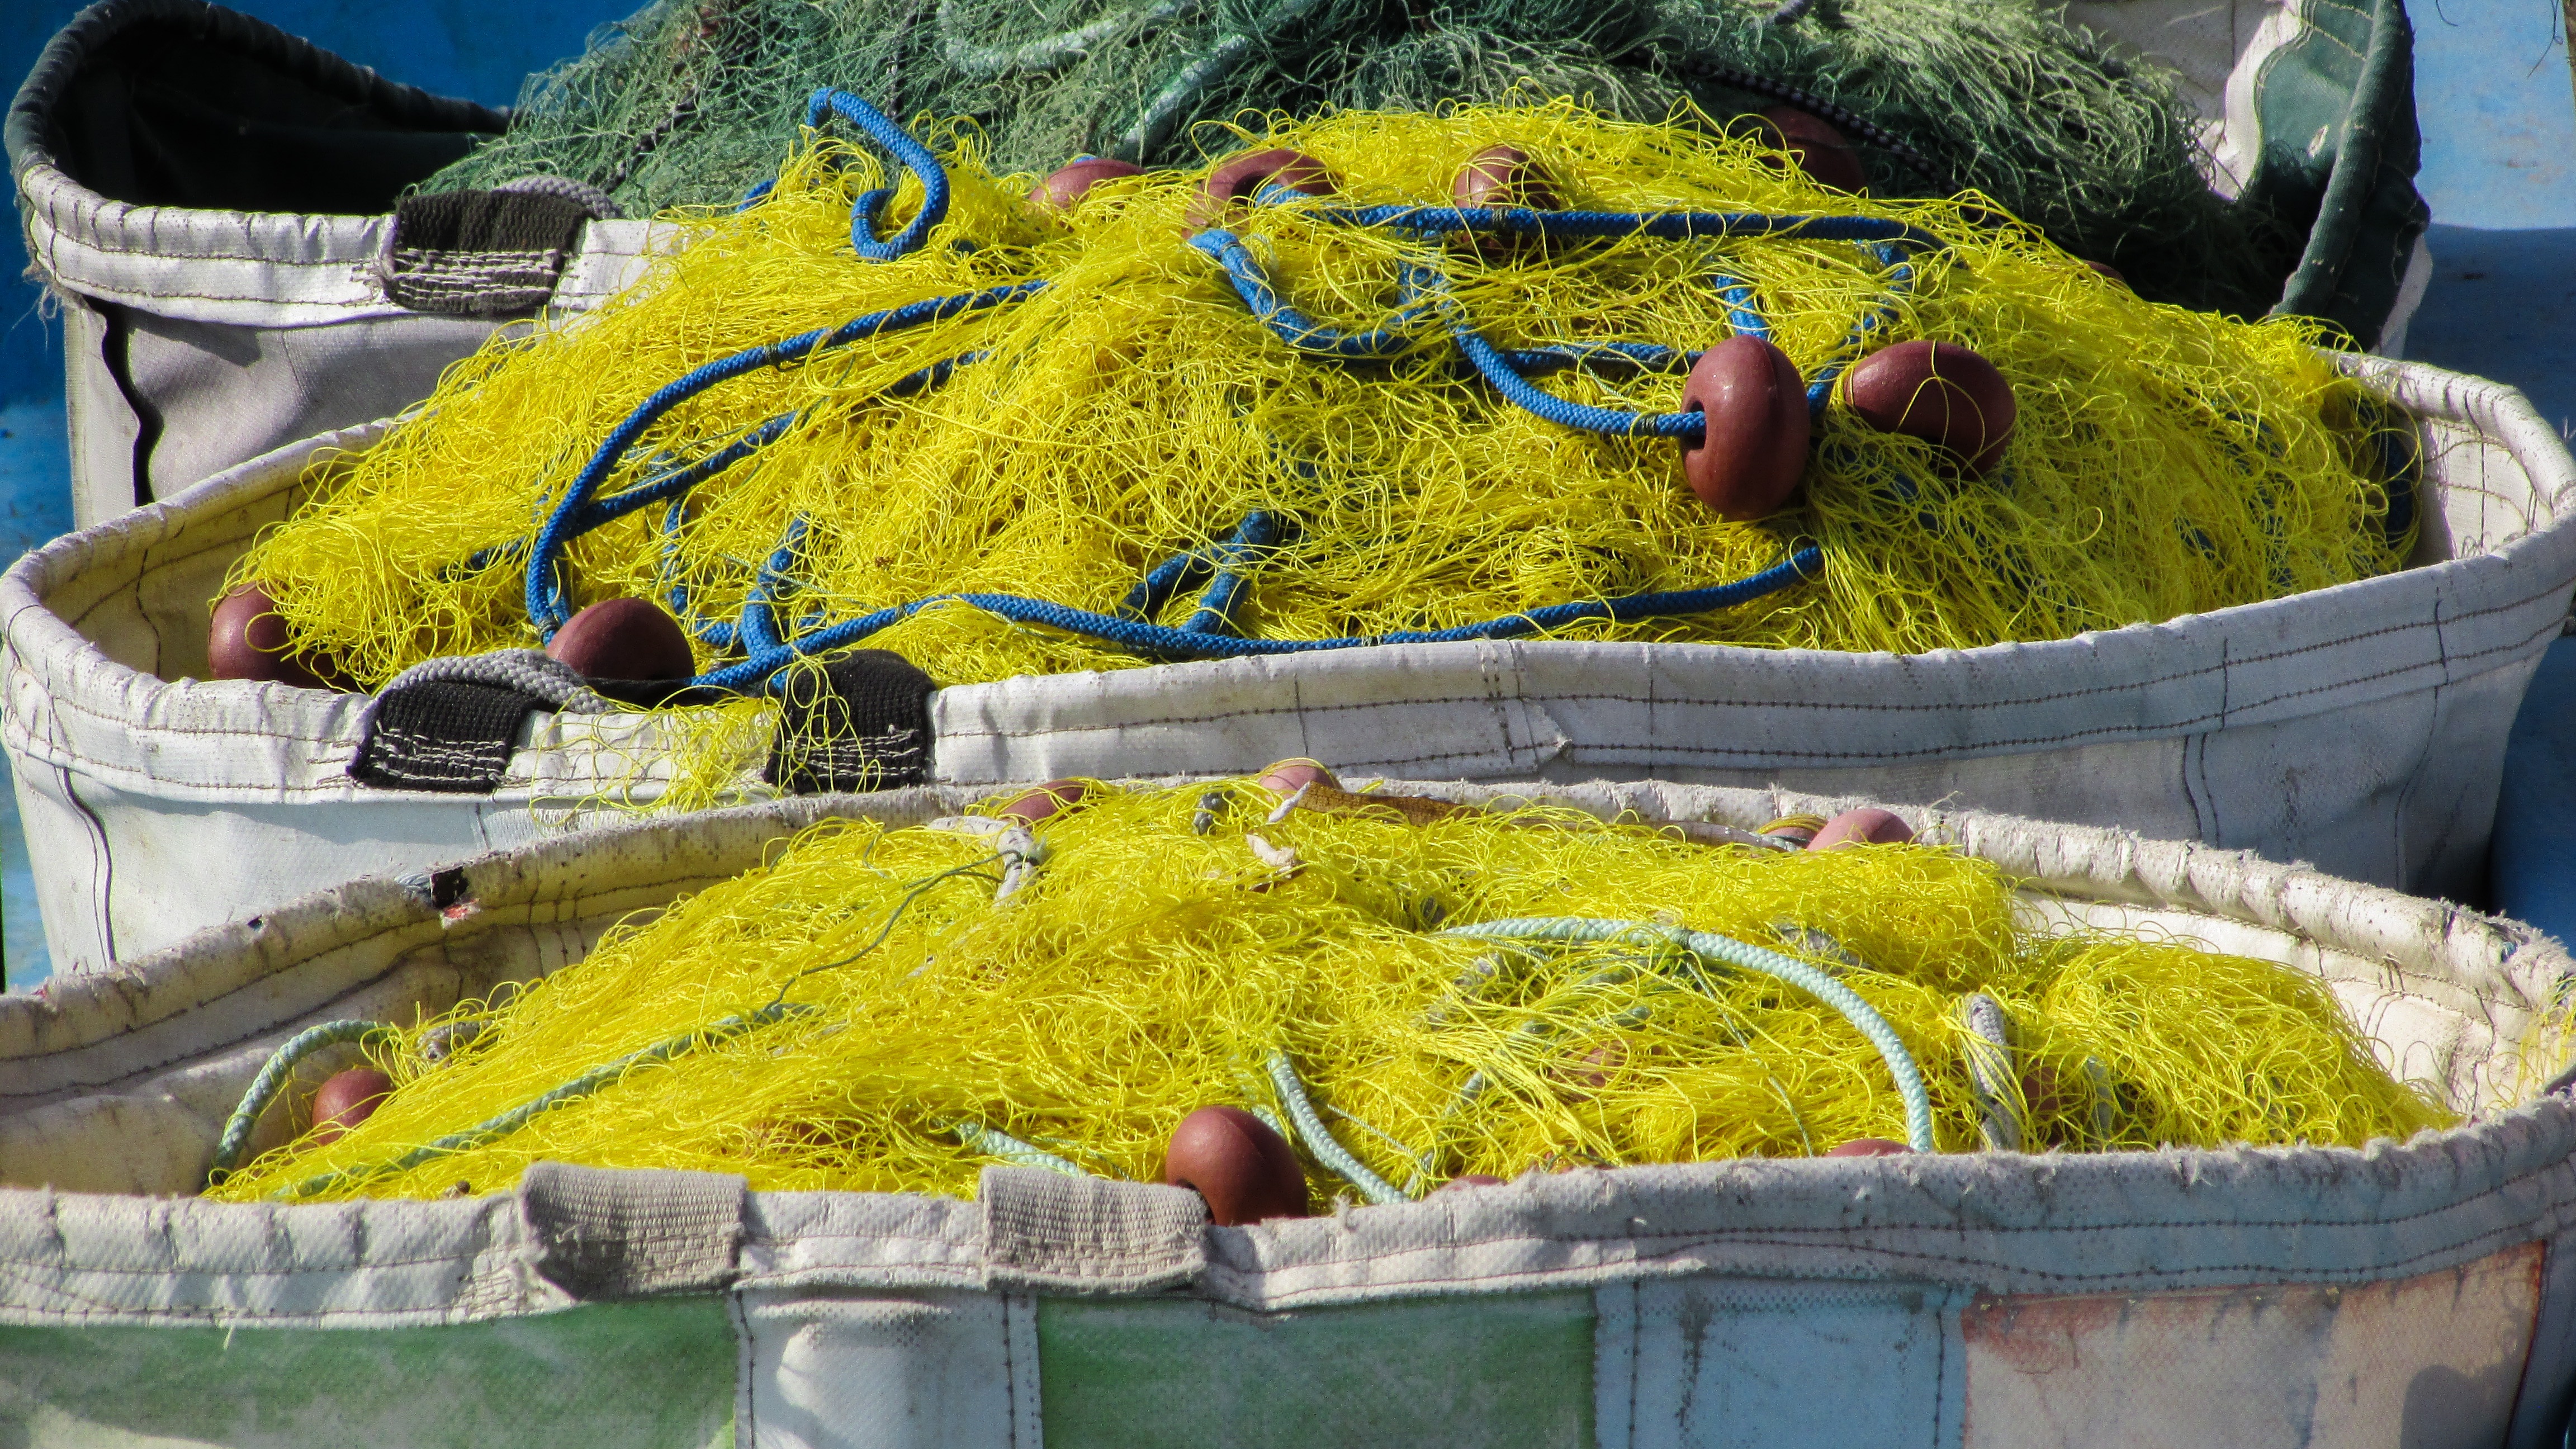
plant, boat, leaf, flower, summer, food, herb, produce, fishing, harbour, yellow, nets, cyprus, fishing net